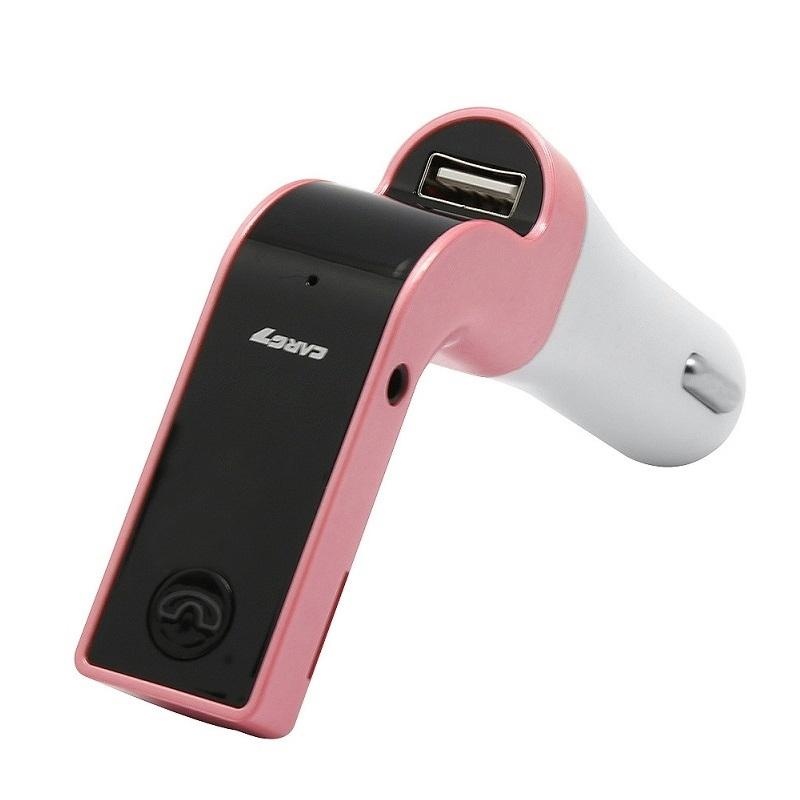
G7 Car Hands-Free Bluetooth FM Player MP3(Pink)
1. Play format: MP3/WMA/WAV 2. Bluetooth version: 5.0 3. Bluetooth sound processing: A2DP 4. Working voltage: 12-24V 5. Bluetooth transmission distance: 10 meters 6. Voltage limit: 9-26V 7. FM frequency: 87.5-108Mhz 8. USB output: 5V/2.5A 9. Output interface type: USB 10. Display size: 1.1 inches 11. Material: ABS 12. Can read music in TF card/U disk, and can also connect to Bluetooth to play 13. One key to connect/hang up the call, press twice in succession to automatically dial the last call number 14. AUX audio input, can play music without Bluetooth function 15. Fast charging design, intelligent matching current 16. Battery voltage monitoring display, clear display 17. Size: 8x2x10 cm 18. Weight: about 100 grams
Brand: SUNSKY
Category: Electronics > Audio > Audio Components > Audio Transmitters > Bluetooth Transmitters